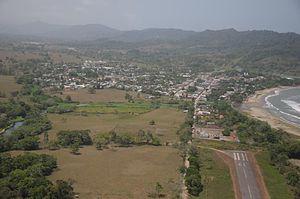
L'aéroport Alcides-Fernández est un aéroport situé à environ deux kilomètres au sud-est du centre d'Acandí dans le département de Chocó, en Colombie, une municipalité située sur la côte de la mer des Caraïbes à environ une vingtaine de kilomètres à vol d'oiseau de la frontière entre la Colombie et le Panama. Il est nommé en l'honneur de Alcides Fernández, prêtre clarétain, aux idées proches de celles de la théologie de la libération, ayant appris à piloter en Espagne et arrivé avec son monoplan dans la région au milieu des années 1950, utilisant ensuite souvent — et au péril de sa vie, survivant à deux accidents aériens — ses compétences d'aviateur dans son action missionnaire et de soutien aux communautés rurales, fondant notamment, outre des villages, des aérodromes sommaires le long des rives du fleuve Atrato.